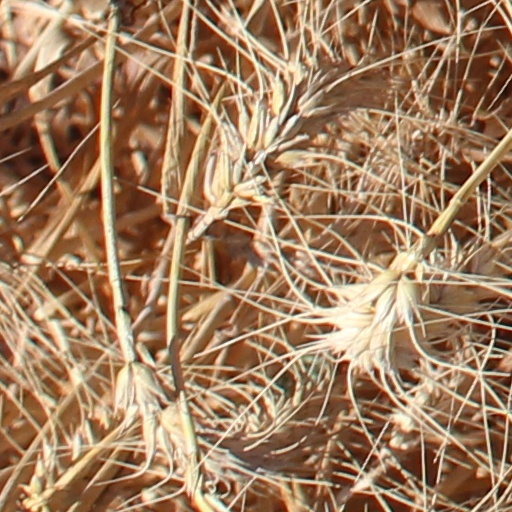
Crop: wheat